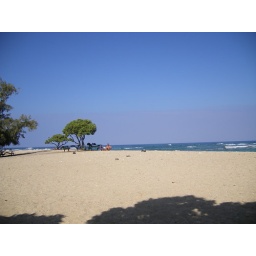
White sand beach near kona